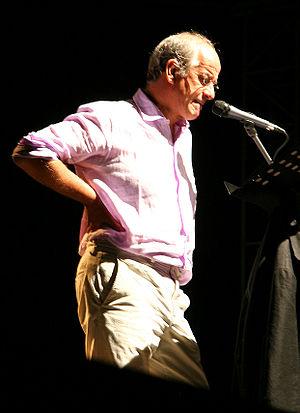
"Marco Antonio ""Toni"" Servillo est un acteur de théâtre et de cinéma italien, également metteur en scène de théâtre et d’opéra.